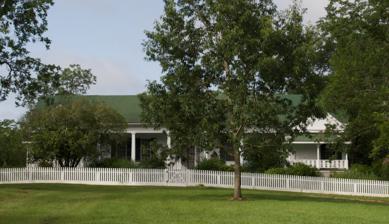
Building: Gibbs House (Gainesville, Alabama)
Country: United States of America
Year built: 1861
Historic house in Alabama, United States United States historic place Gibbs House U.S. National Register of Historic Places Show map of Alabama Show map of the United States Location SW of Spruce and Webster Sts., Gainesville, Alabama Coordinates 32°48′47″N 88°9′53″W / 32.81306°N 88.16472°W / 32.81306; -88.16472 Area 17.5 acres (7.1 ha) Built 1861 ( 1861 ) Architectural style Greek Revival MPS Gainesville MRA NRHP reference No. 85002926 Added to NRHP October 3, 1985 The Gibbs House is a historic house in Gainesville , Sumter County, Alabama .  The one-story wood-frame structure was built for Hawkins Gibbs from 1860 to 1861.  The vernacular Greek Revival style house features a main central block with a side-gable roof, flanked by front-gabled wings to either side.  The front facade of the main block features a full-width porch, set under the main roof.  A similar version of this arrangement, largely unique to the Gainesville area in Alabama, is seen at Aduston Hall and a number of other nearby houses. It was added to the National Register of Historic Places on October 3, 1985. References